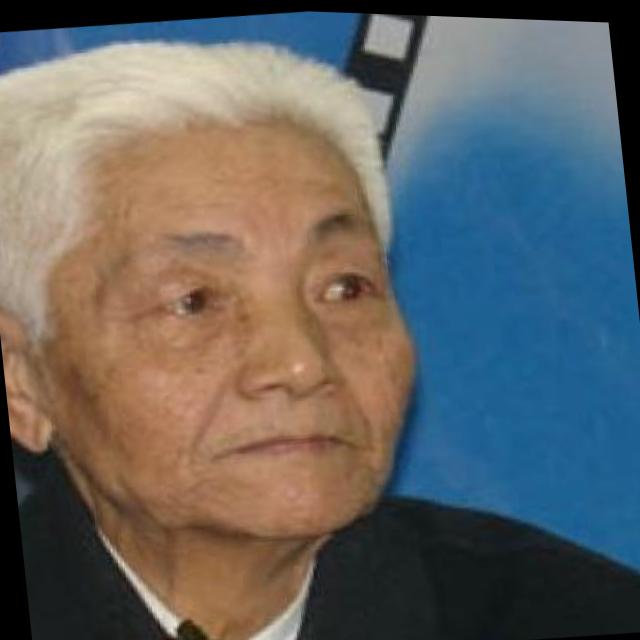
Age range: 65+